Paul van Waarden (chef)

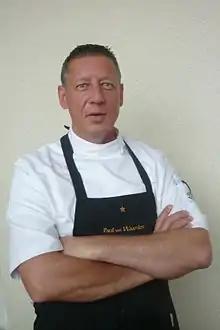

Paul van Waarden is a Dutch head chef, known for his cooking in the Michelin starred restaurant Paul van Waarden.